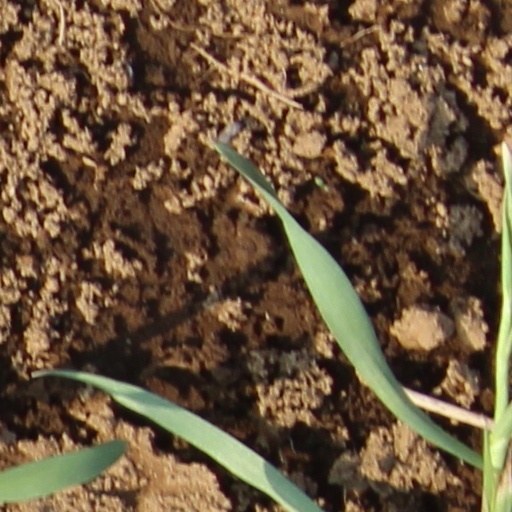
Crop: wheat